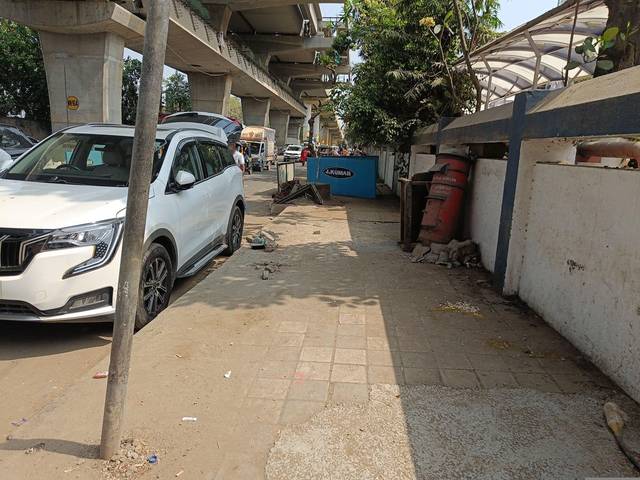
Region: India
Coordinates: 19.096, 72.84